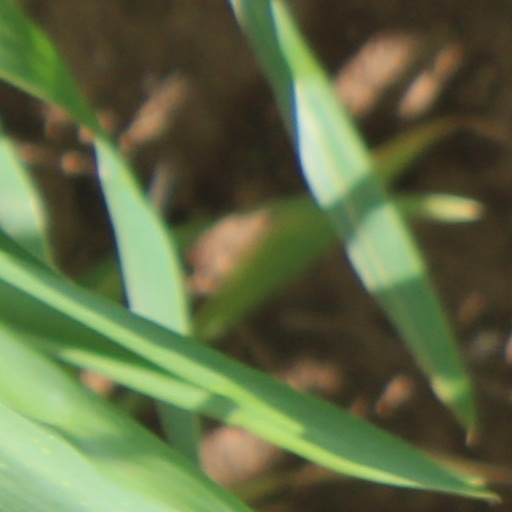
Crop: wheat